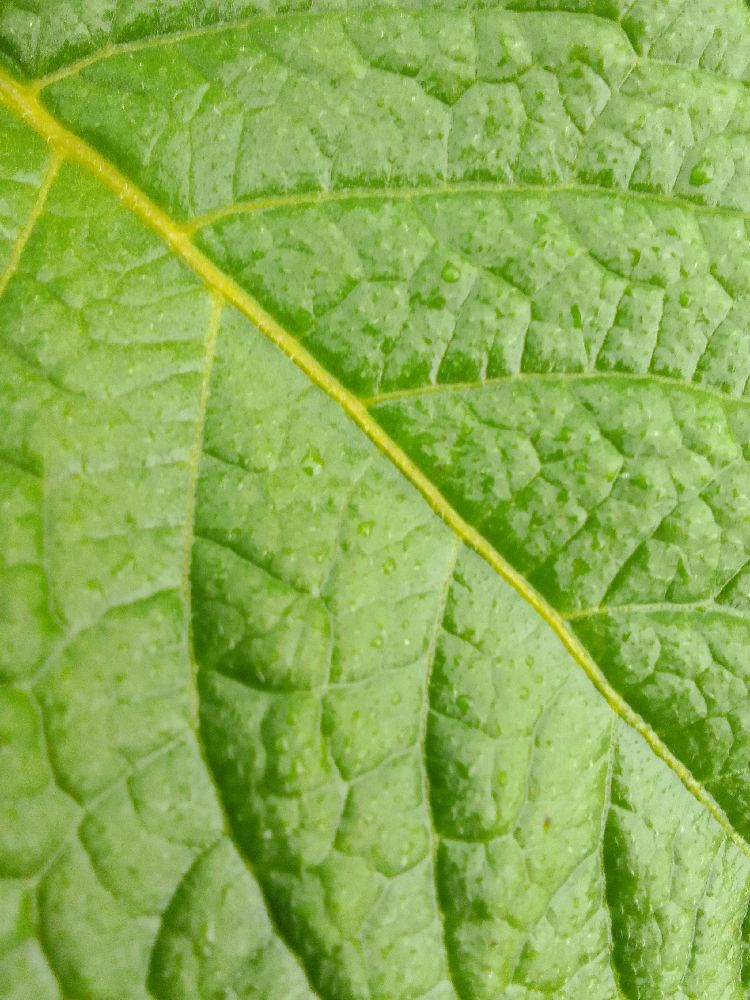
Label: Healthy